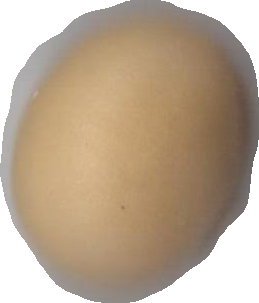
Variety: Grobogan